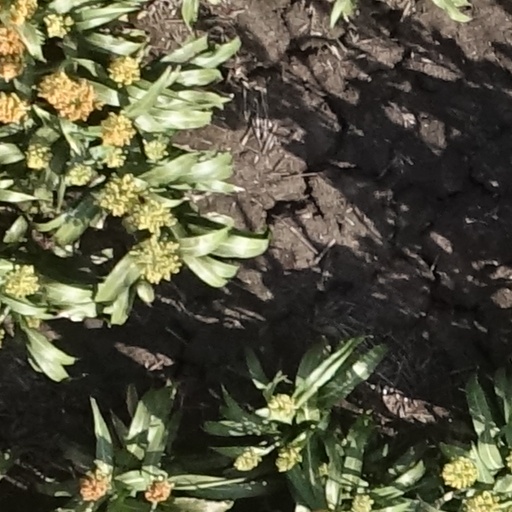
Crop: sorghum